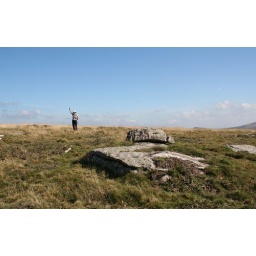
Widecombe in the Moor, blue hat lady holds up sky on Hemel Down